Late Night with David Letterman

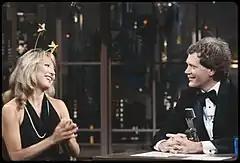
Letterman interviewing Teri Garr in 1982.

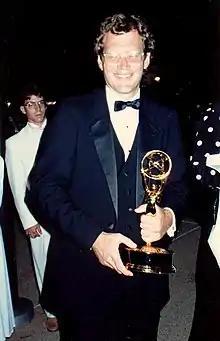
Letterman at the 1987 Emmy Awards.

"Late Night" originated from NBC Studio 6A at the RCA (later GE) Building at 30 Rockefeller Plaza in New York City. The program ran four nights a week, Monday to Thursday, from the show's premiere on February1, 1982, until June4, 1987. Friday shows were added on June12, 1987, although the show still only produced four new episodes a week. Monday's shows were re-runs. NBC previously aired "Friday Night Videos" in the 12:30 a.m. slot on Saturday morning, with occasional "Late Night" specials and reruns. "Friday Night Videos" was reduced to an hour's length and moved up an hour to 1:30 a.m. on Saturday morning.